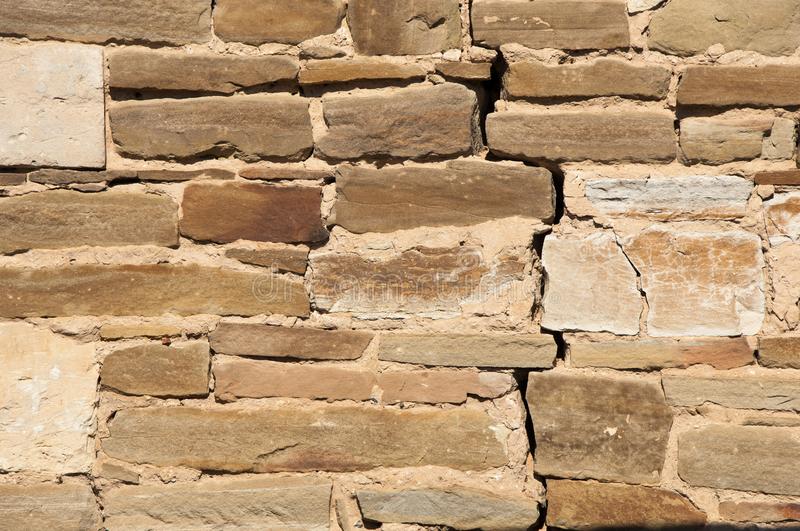
Soil type: Alluvial soil